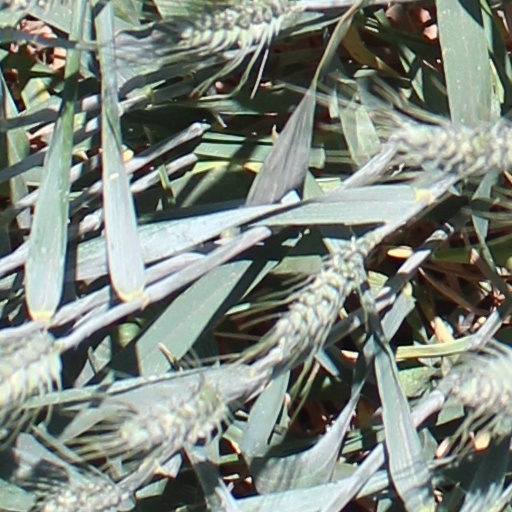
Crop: wheat